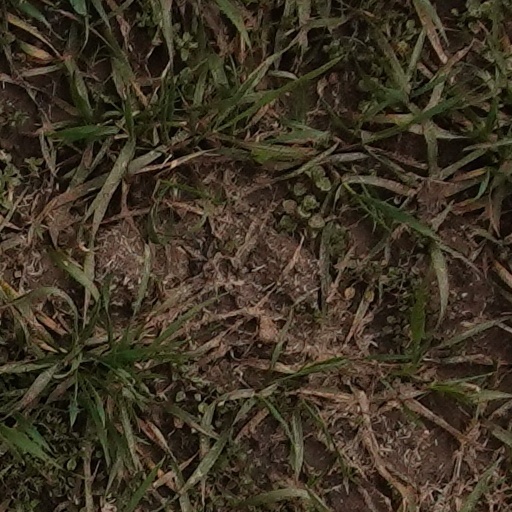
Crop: wheat